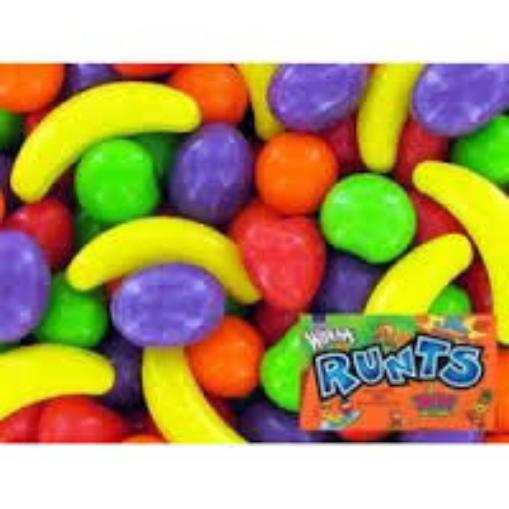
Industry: Food